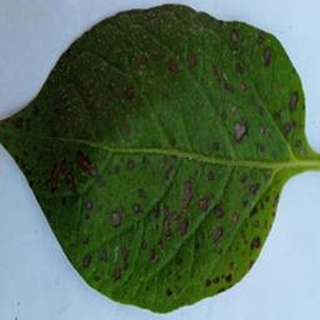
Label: potato_early_blight